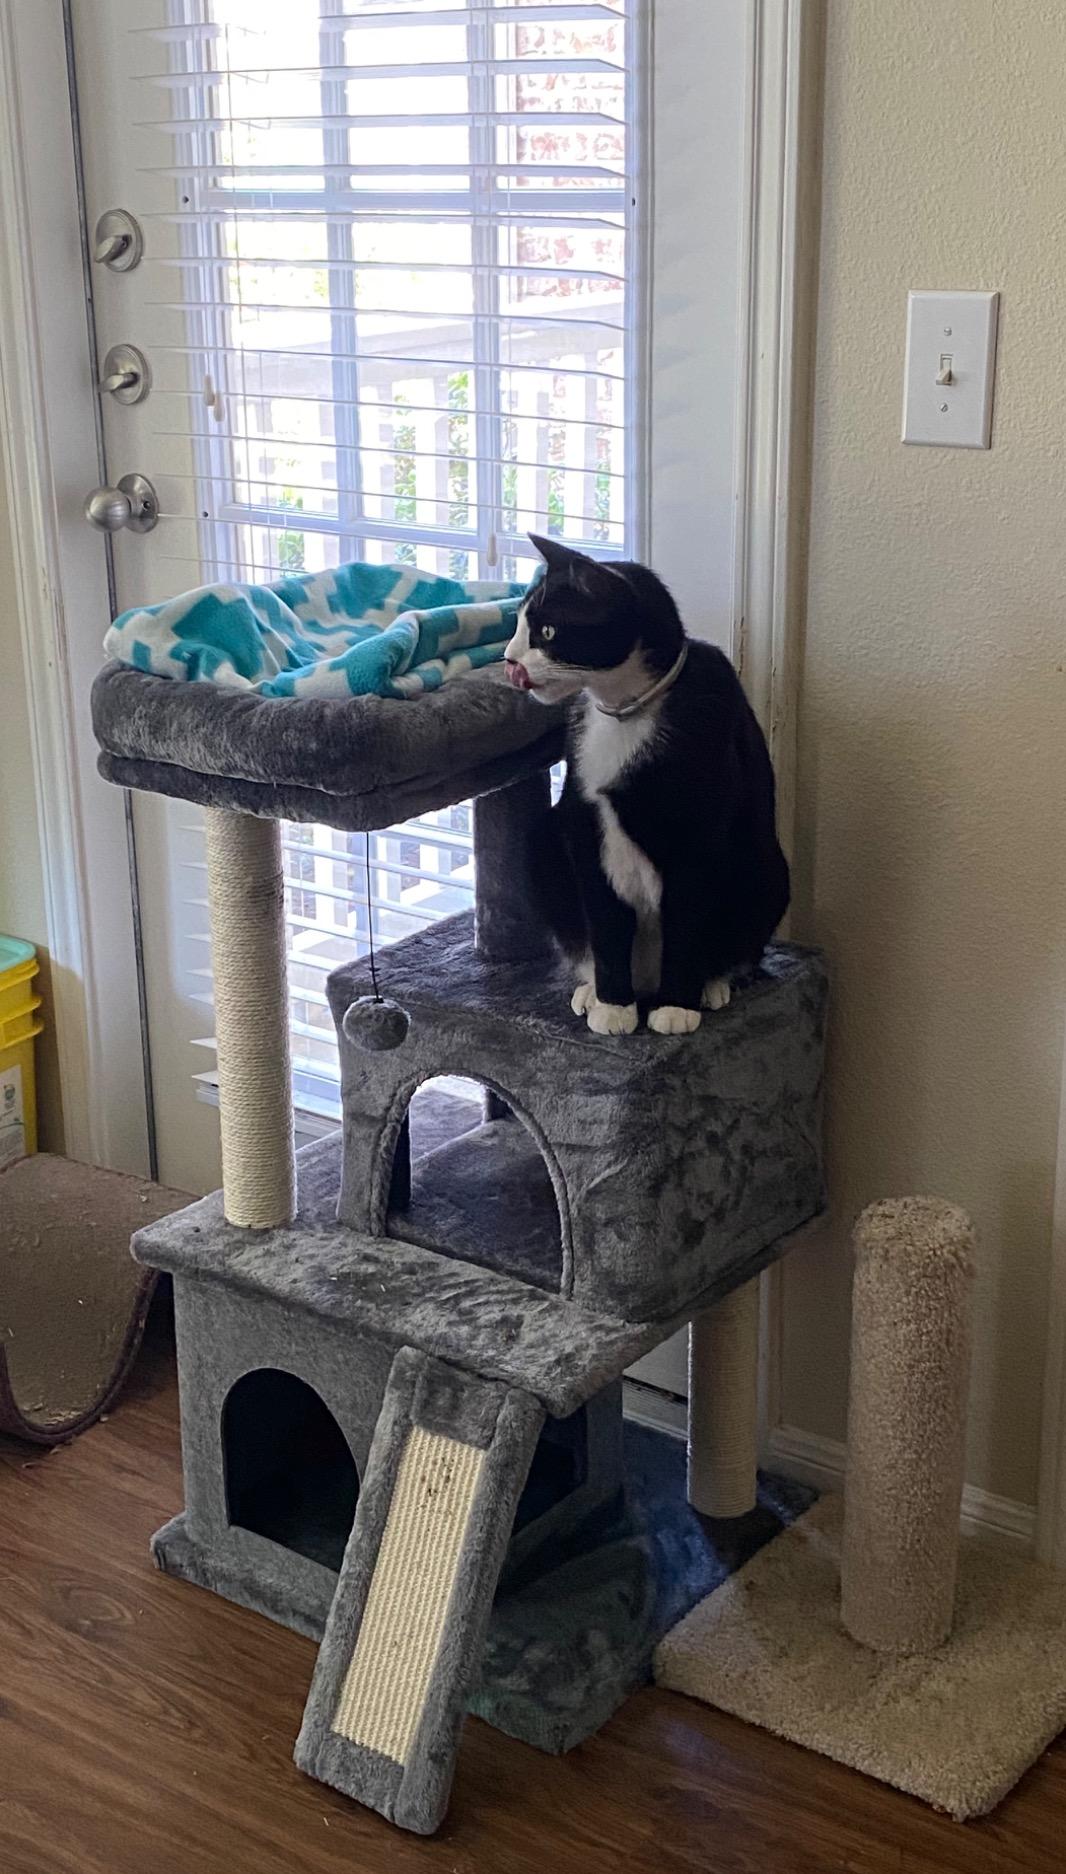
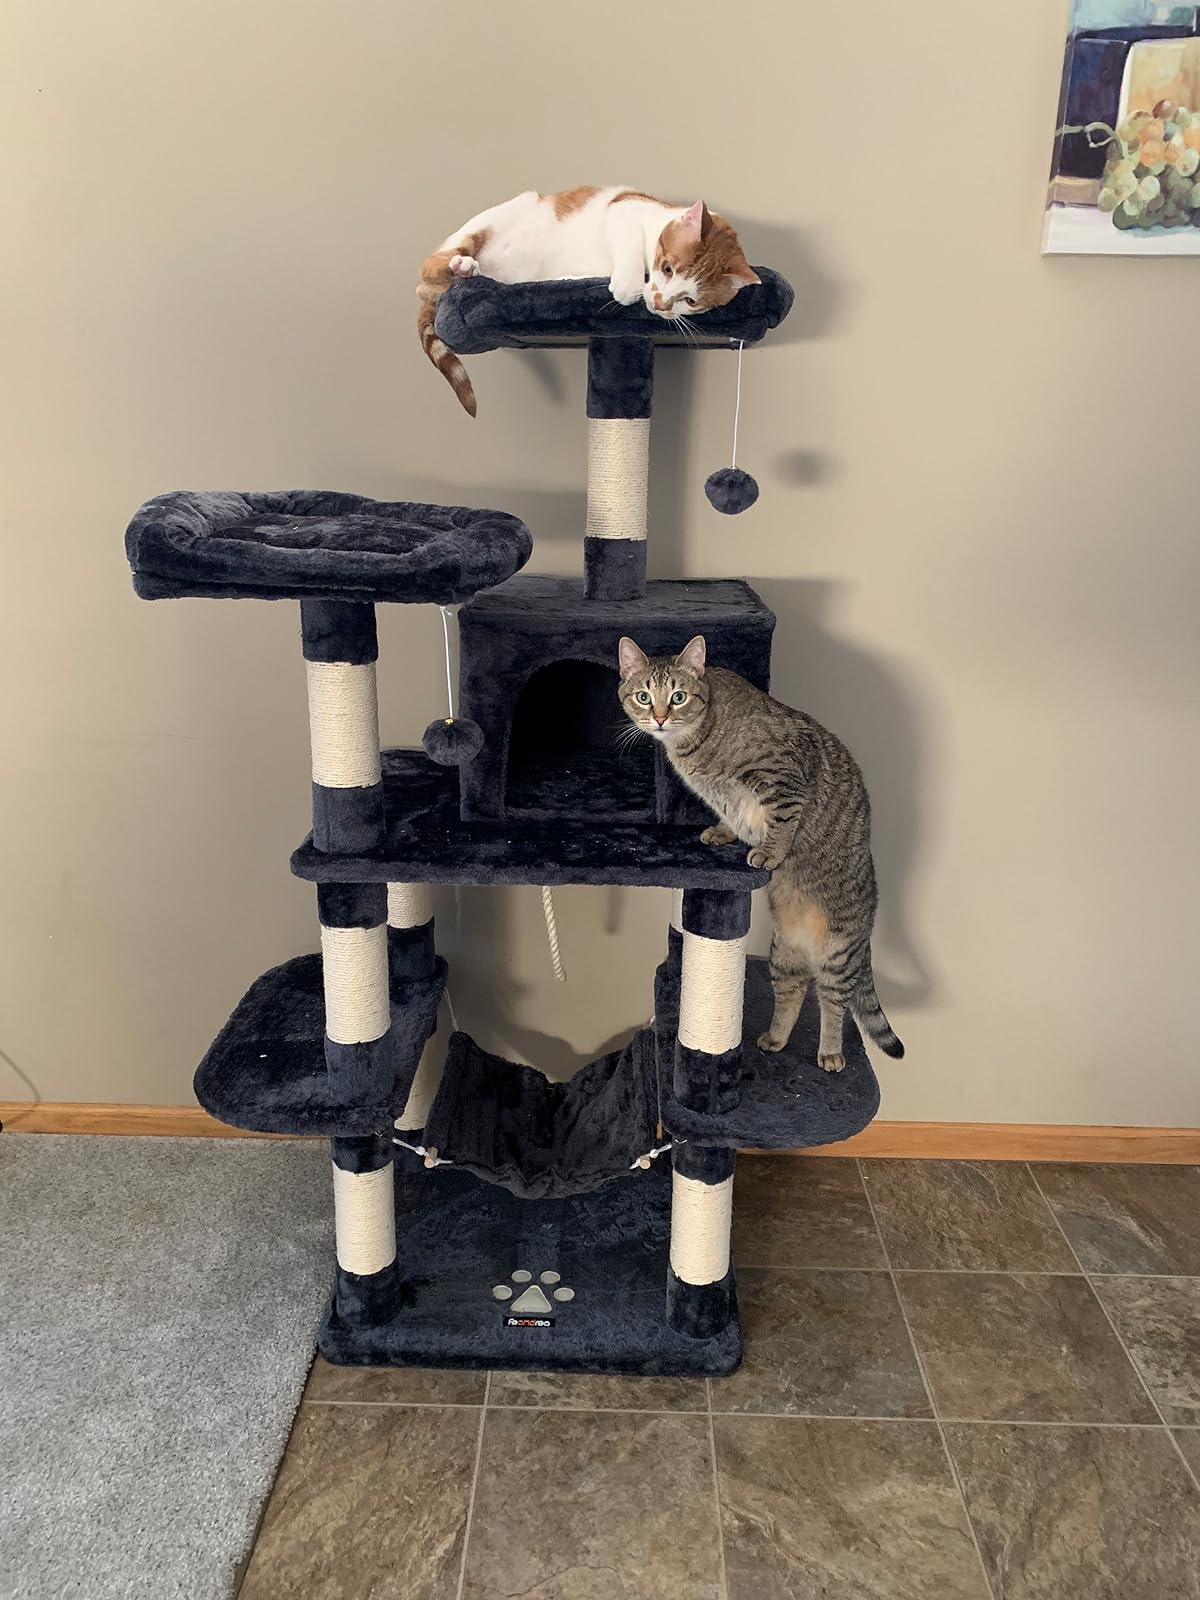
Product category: items_cat tree
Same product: no